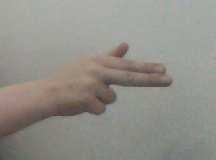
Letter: ghain